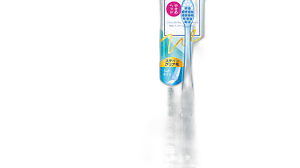
Waste category: trash